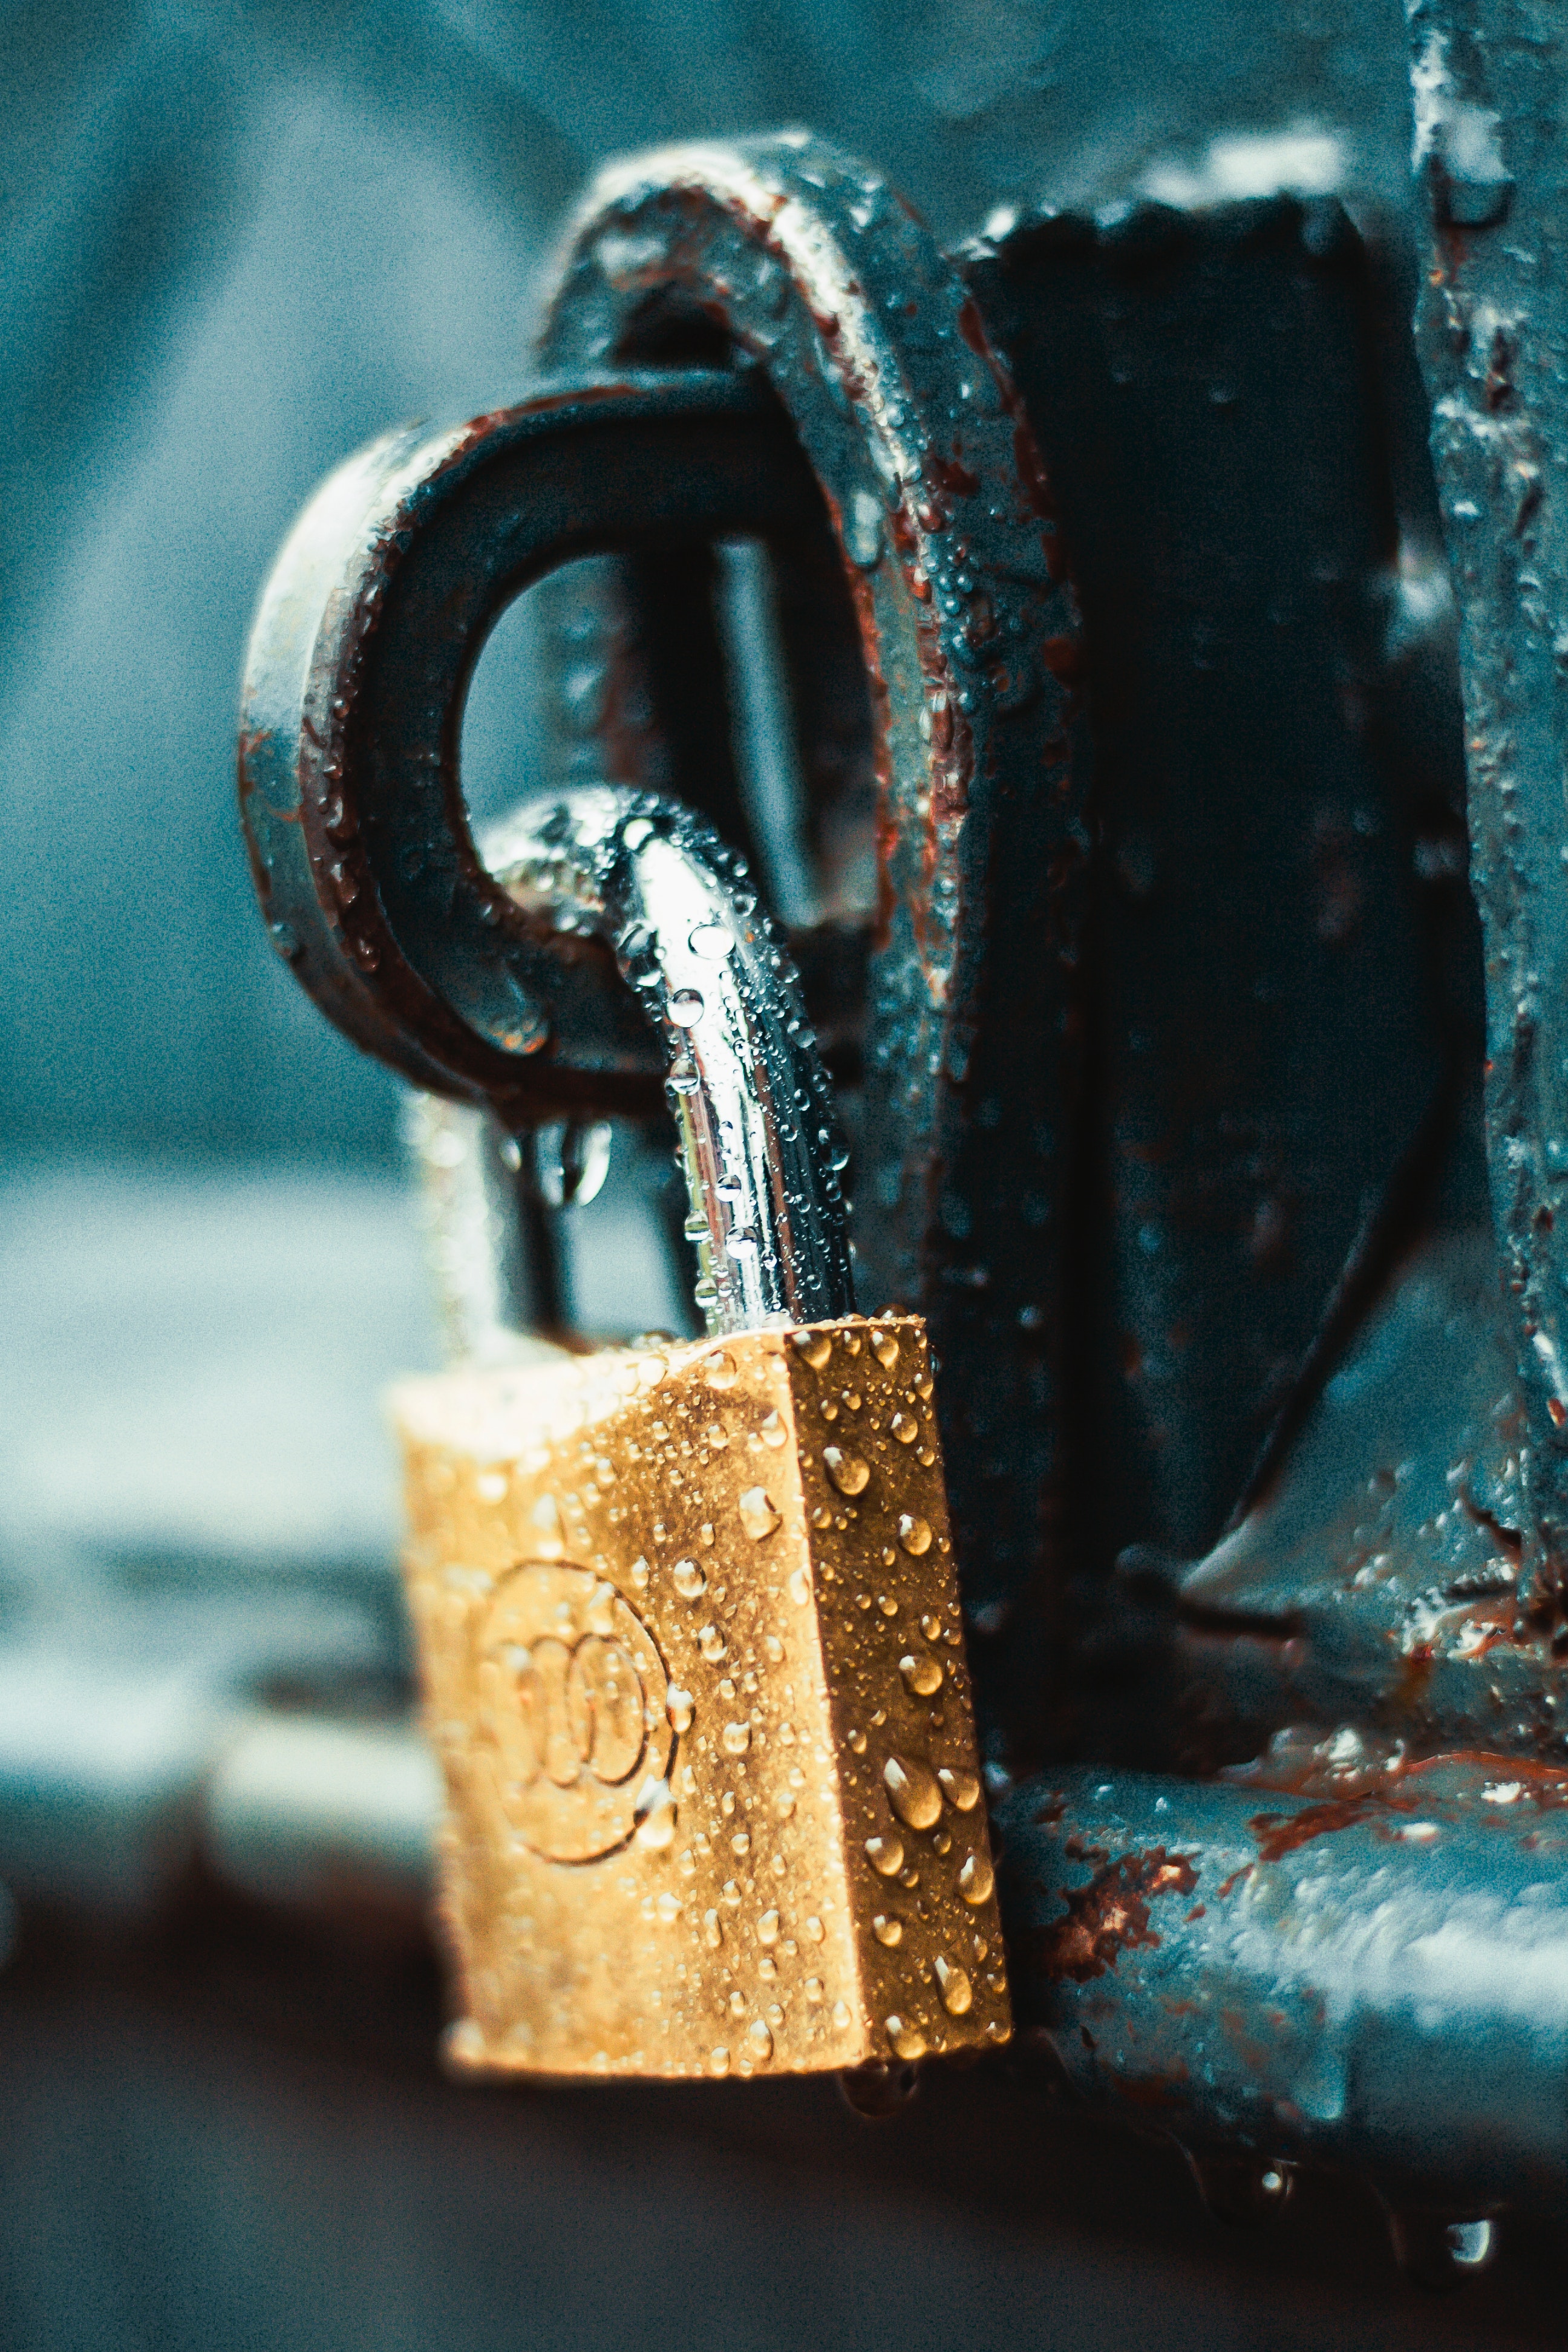
lock, padlock, product, turquoise, Material property, metal, rust, still life photography, hardware accessory